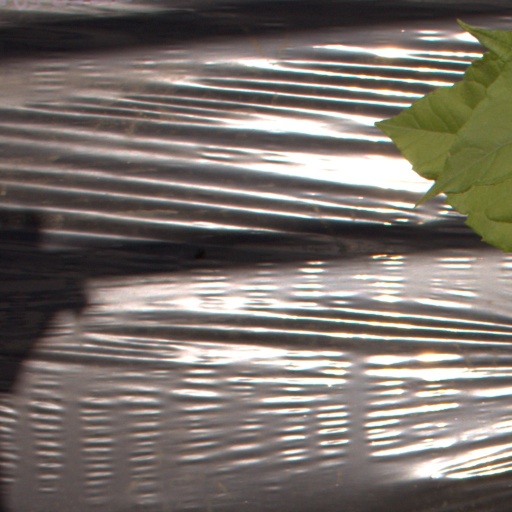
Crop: Jerusalem artichoke